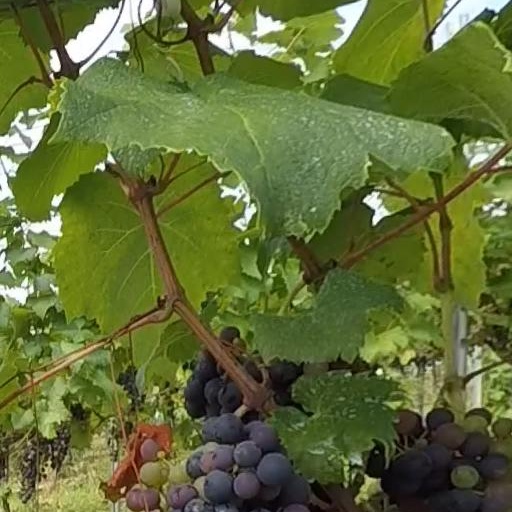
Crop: grape